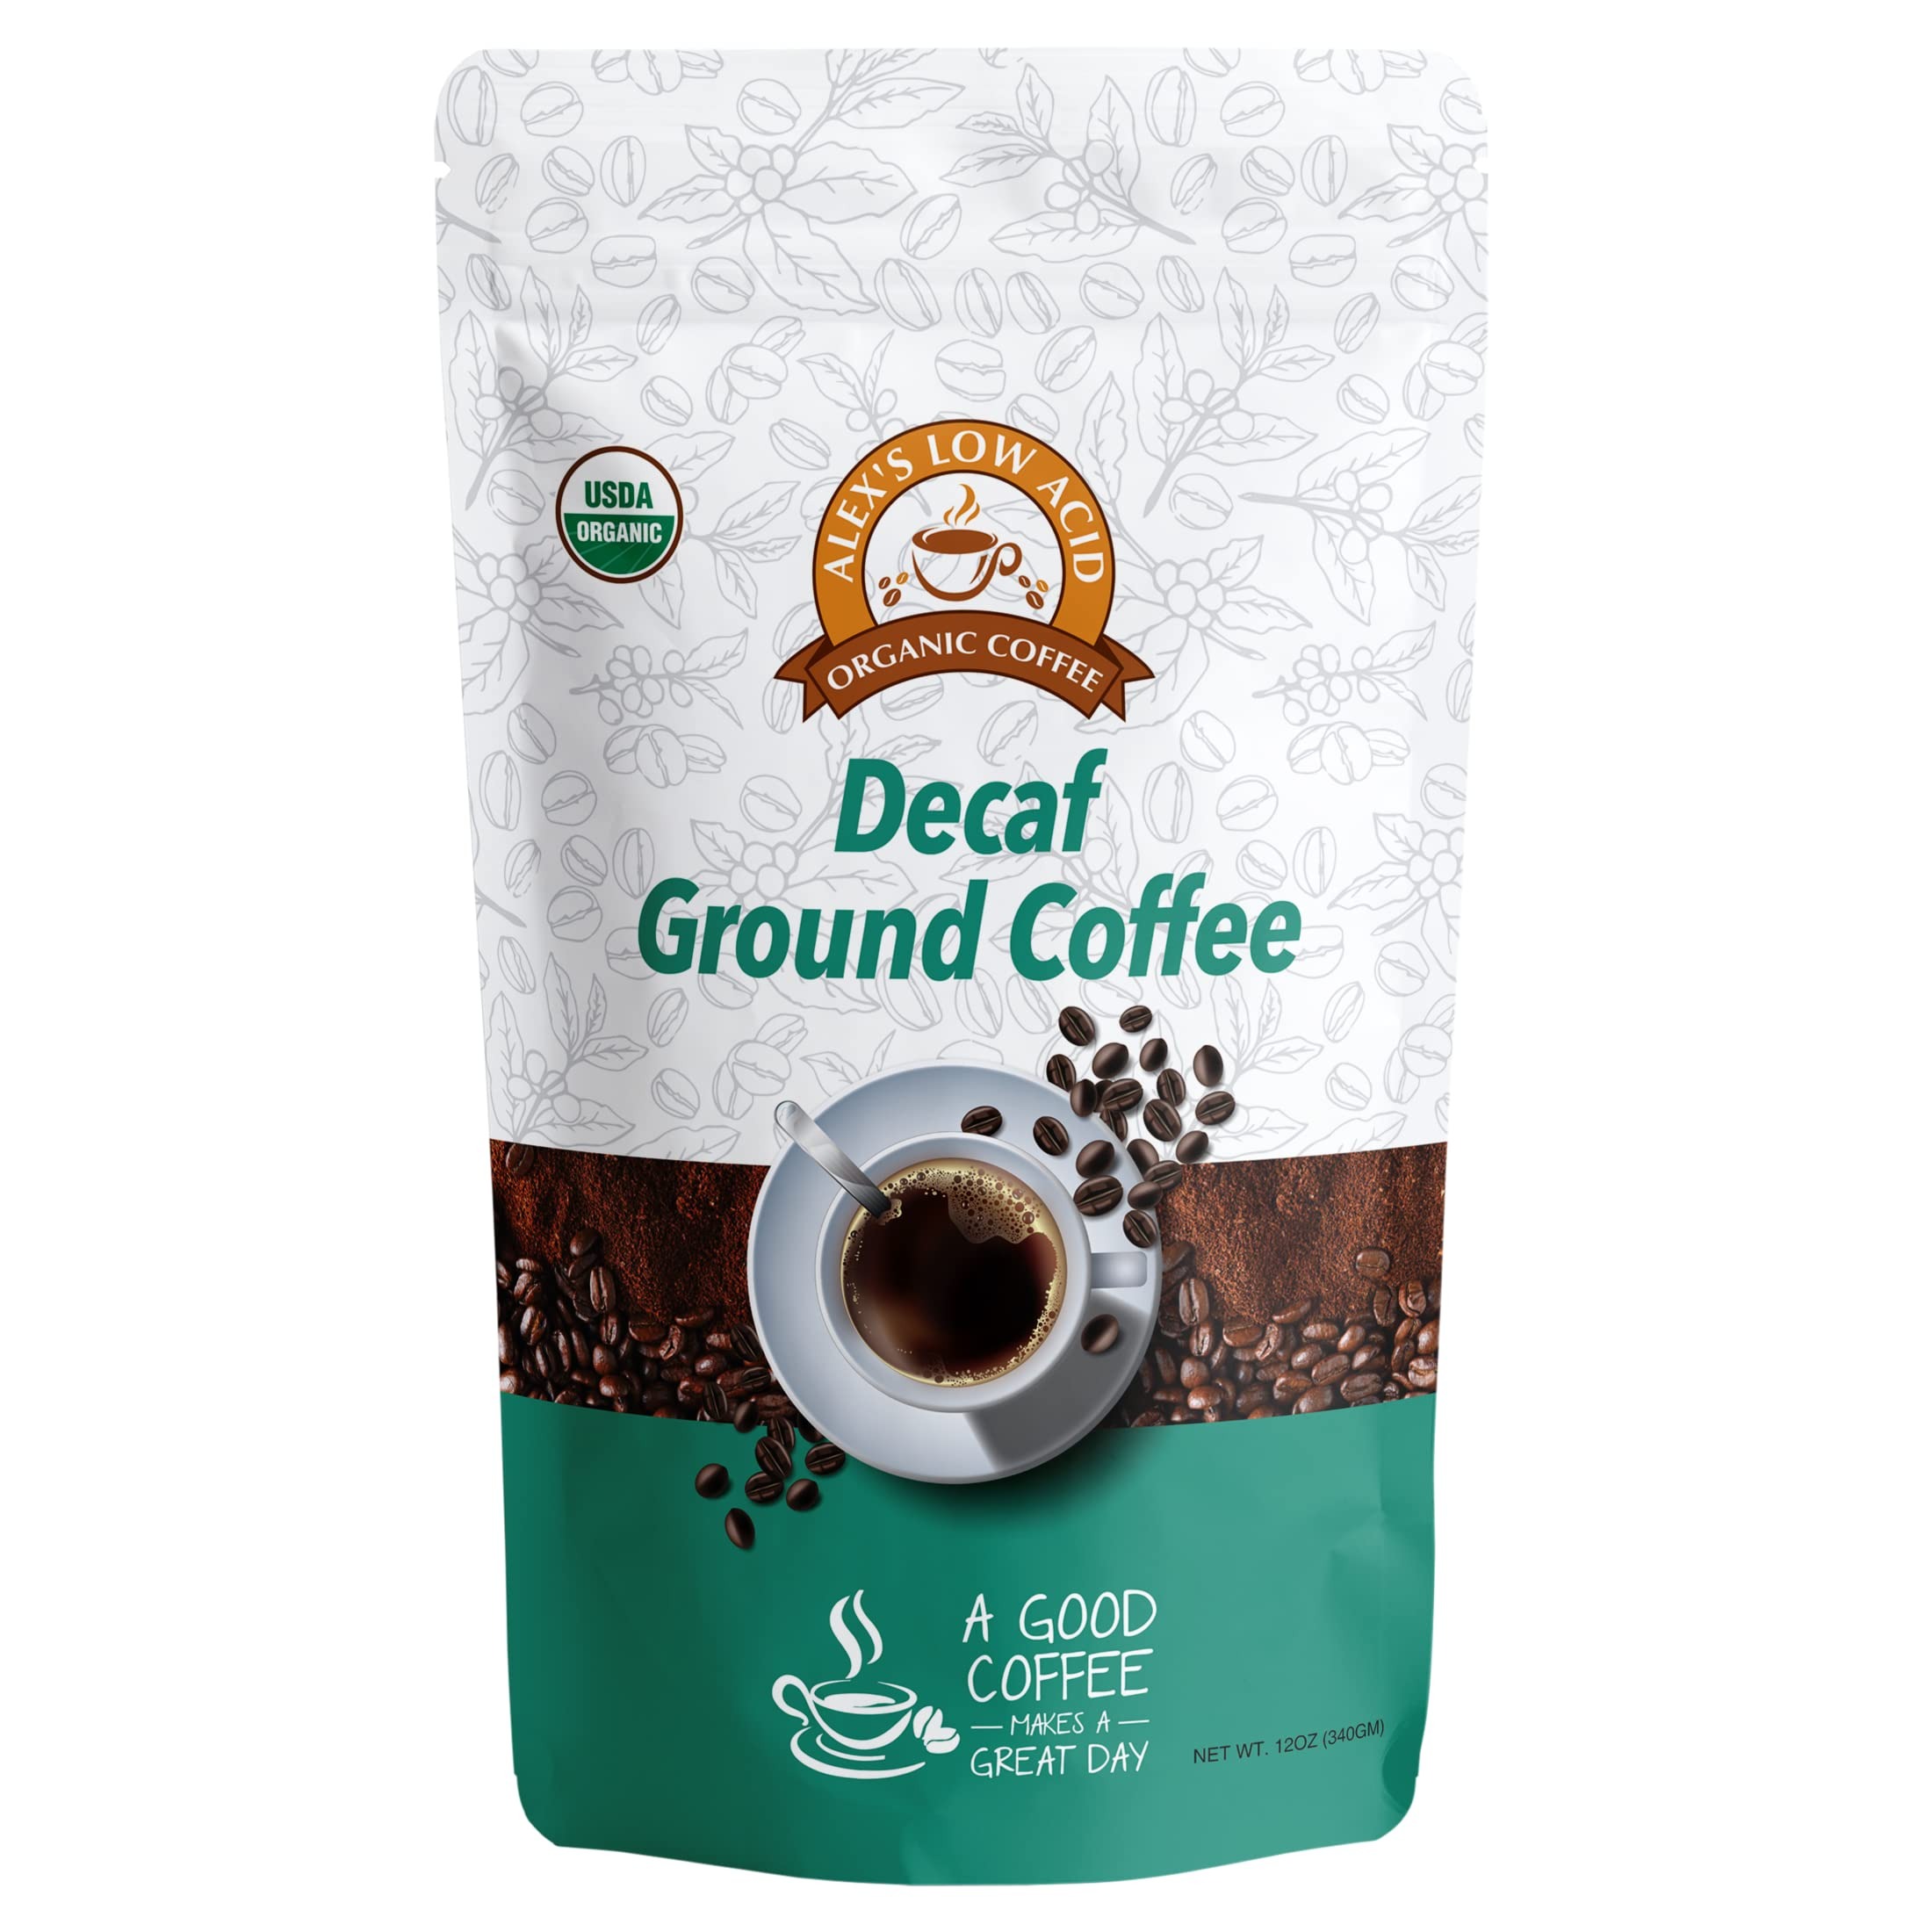
Item Name: Alex's Low Acid Organic Coffee 12oz Bag - Fresh Ground Decaf (Pack of 1)
Bullet Point 1: These certified USDA organic premium coffee are specially processed to contain low chlorogenic acid with full flavor and are free of mold & mycotoxins.
Bullet Point 2: Alex's Low Acid Organic Decaf contains 100% pure Chiapas coffee beans. Grown in southern Mexico, near the border with Guatemala, Chiapas coffee beans have the same characteristics of Guatemalan beans that you would expect from the volcanic soil and high altitude they grow in. They are mild and delicate, with slightly sweet notes of brown sugar and pear. They also have a nutty overtone.
Bullet Point 3: We use the environmentally friendly, chemical-free, Swiss water process for decaffeination.
Bullet Point 4: Alex’s Low Acid Coffee offers the best of all possibilities. You can count on your energizing and comforting coffee without struggling with discomfort.
Bullet Point 5: ​Organically Certified by Organic Certifiers.
Bullet Point 6: Limits heartburn and acid reflux and reduces chances of stomach irritation.
Bullet Point 7: 4-6x higher in healthy antioxidants than other leading brands.
Bullet Point 8: Safer for tooth enamel.
Value: 12.0
Unit: Ounce

Price: 19.99